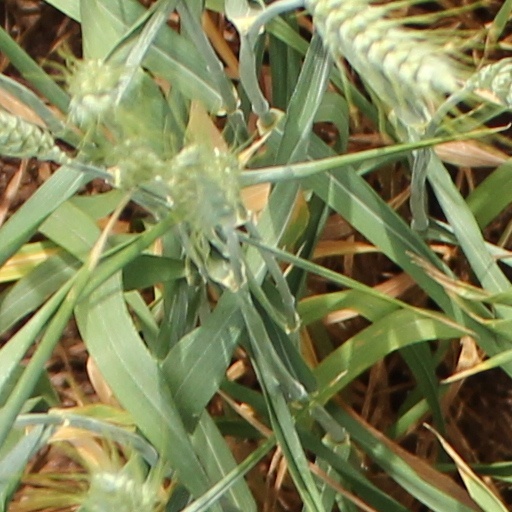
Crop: wheat